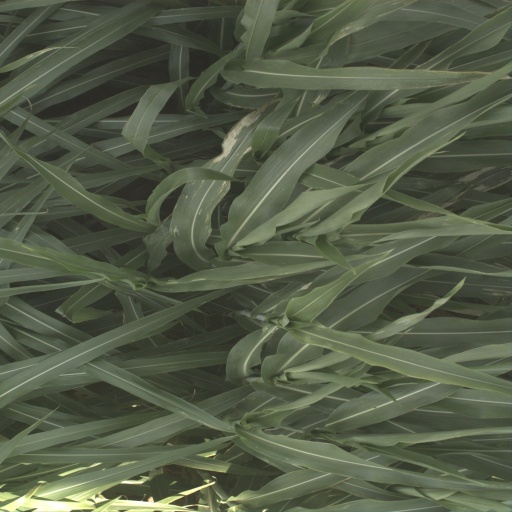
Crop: sorghum